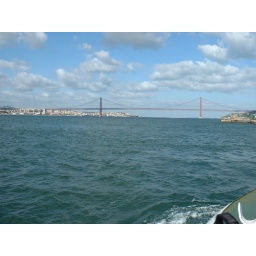
Holidays in Portugal. Slow bike tour from Lisboa till Algarve. At Lisboa. Catched the Cacilheiro boat in Bel